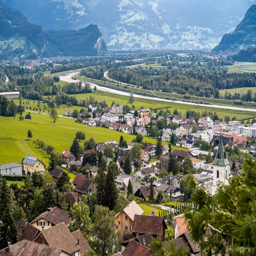
Triesenberg